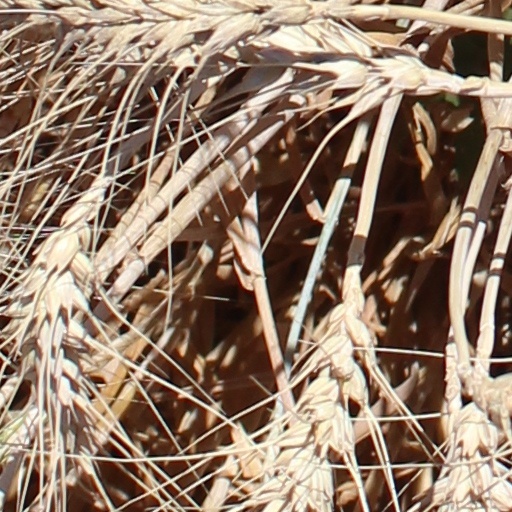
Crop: wheat